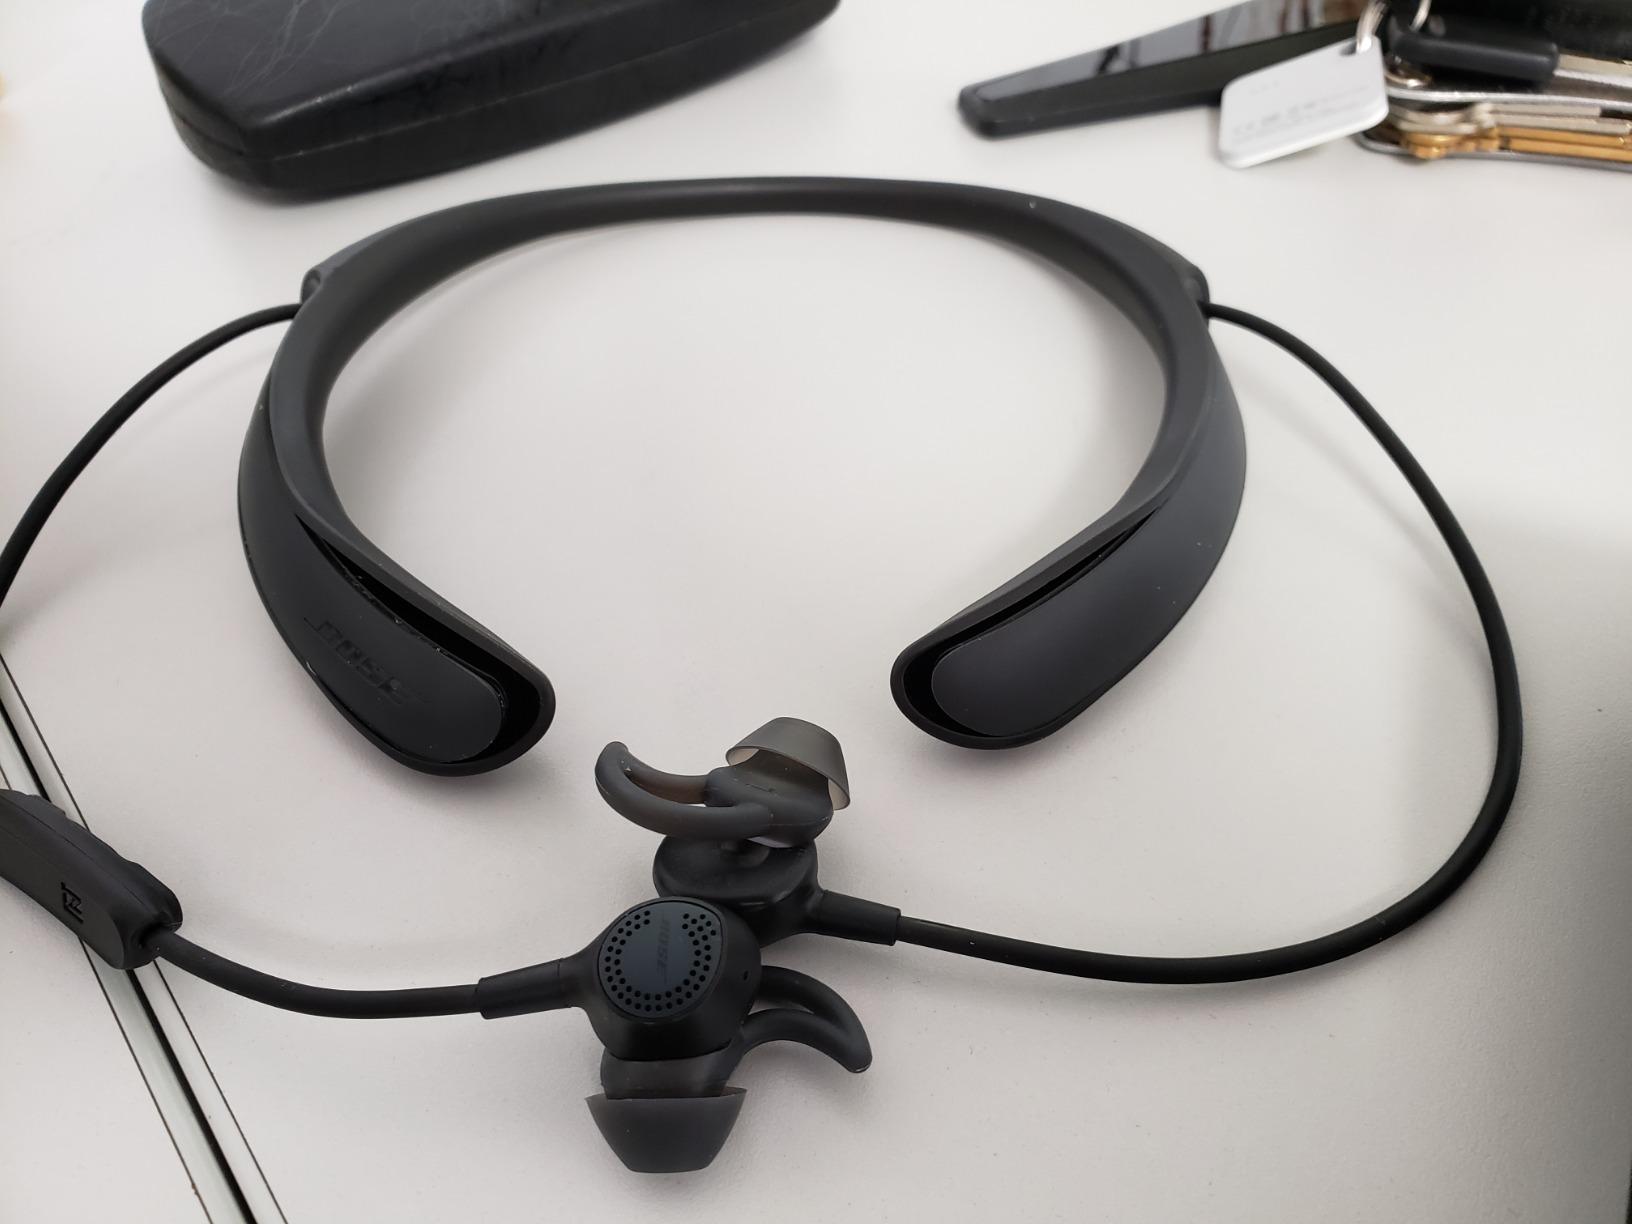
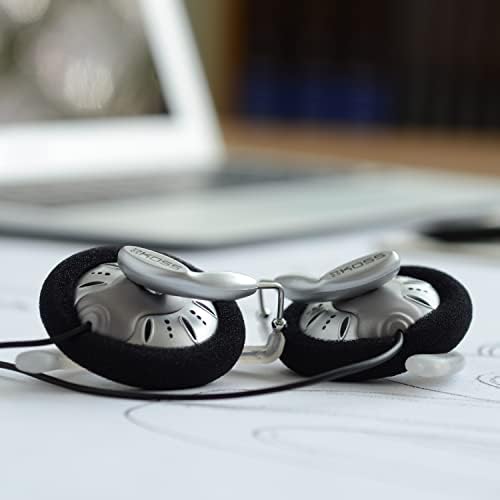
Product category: headphones
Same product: no